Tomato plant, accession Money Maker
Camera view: horizontal (90 deg, fisheye); turntable rotation: 150 degrees
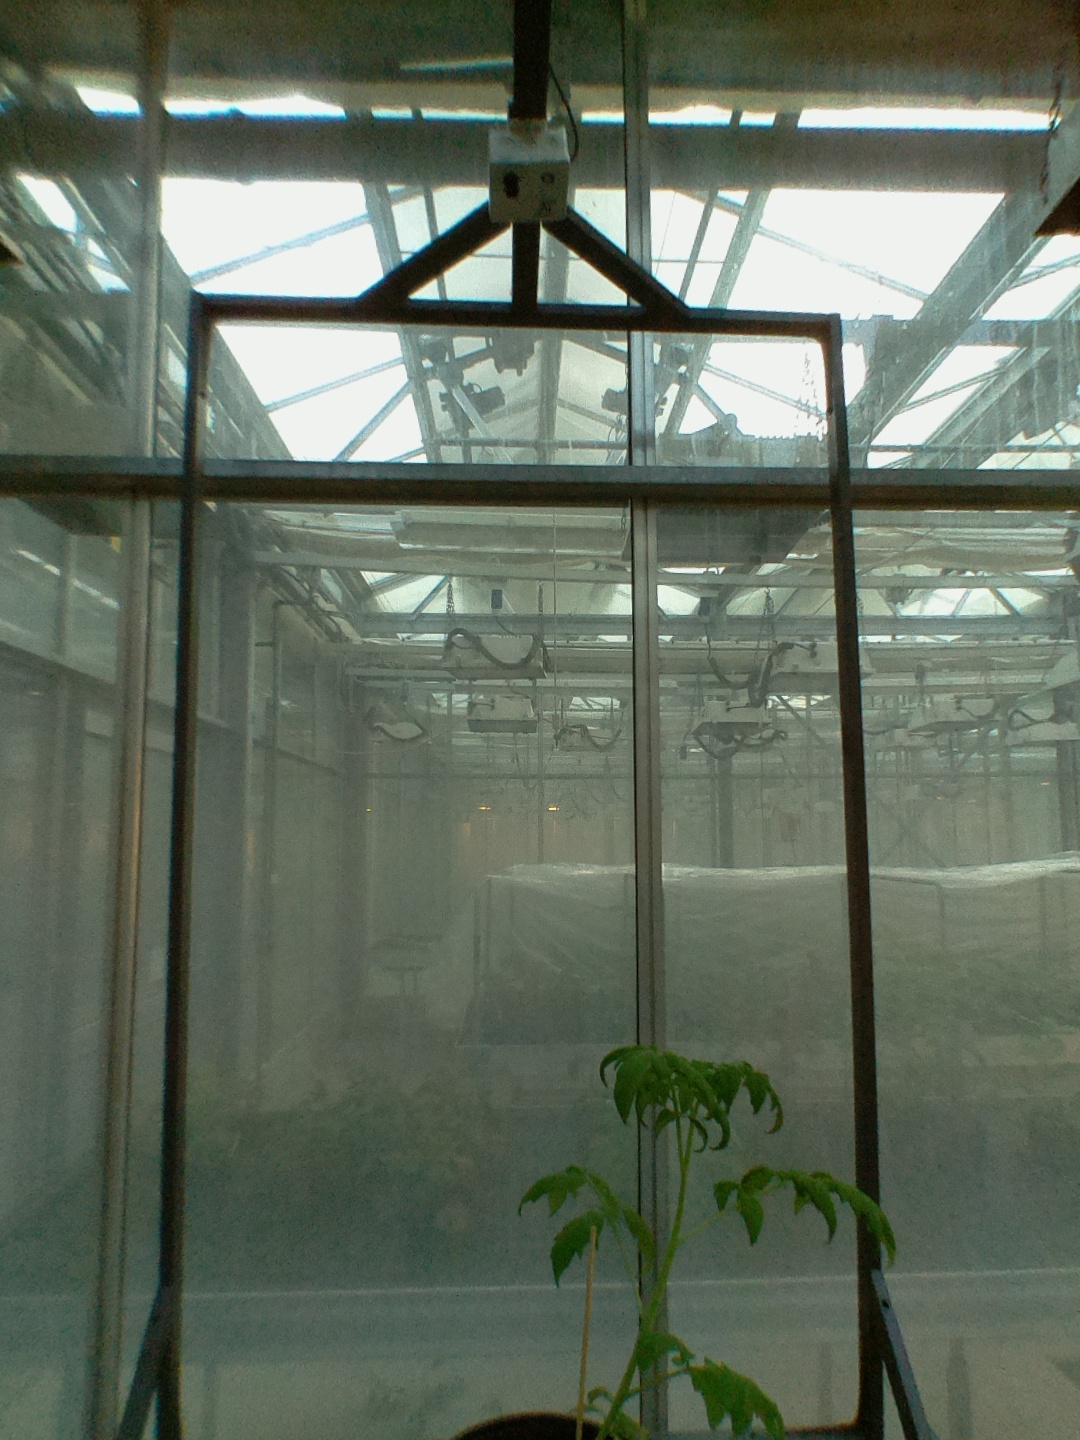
BBCH growth stage 13: 6 of true leaves visible